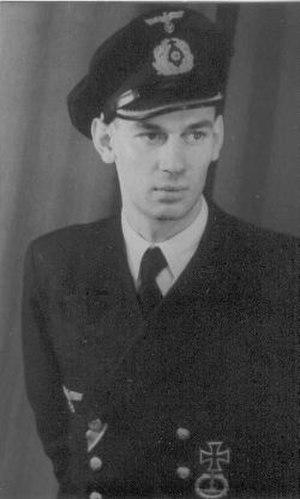
L'Unterseeboot 764 ou U-764 est un sous-marin allemand de type VIIC utilisé par la Kriegsmarine pendant la Seconde Guerre mondiale.